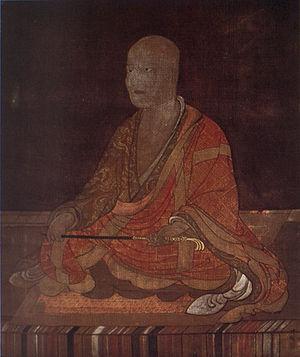
Rōben, ou Ryōben, était un moine bouddhique japonais de l’école Kegon, parfois surnommé Konshō Gyōja. Il est l’un des fondateurs du temple Tōdai-ji de Nara et second patriarche de l’école bouddhique Kegon, sa vie correspondant à la diffusion du bouddhisme au Japon à la fin de la période Asuka et durant l’époque de Nara.
Le Tōdai-ji, de son nom complet Kegon-shū daihonzan Tōdai-ji, est un temple bouddhique situé à Nara au Japon. Il est le centre des écoles Kegon et Ritsu, mais toutes les branches du bouddhisme japonais y sont étudiées et le site comprend de nombreux temples et sanctuaires annexes. Dans l’enceinte se trouve la plus grande construction en bois au monde, le Daibutsu-den, qui abrite une statue colossale en bronze du bouddha Vairocana appelée Daibutsu, c'est-à-dire « Grand Bouddha ». Le bâtiment, d’une largeur de huit travées de piliers, est un tiers plus petit que le temple originel qui en comprenait douze.